Social entrepreneurship

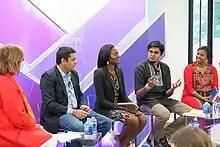
A panel discusses social entrepreneurship in the health care sector in 2015.

The concept and terminology of social entrepreneurship emerged in the 1950s and since then has been gaining more momentum. Despite this, after decades of efforts to find a common ground to define the concept, no consensus has been reached. The dynamic nature of the object and the multiplicity of the conceptual lenses used by researchers has made it impossible to capture it, to such an extent that scholars have compared it with a mythological beast. The difficulties in defining social entrepreneurship also stems from the fact that the concept is value-laden and that different definitions may reflect different political views on what type of entrepreneurship could be beneficial to society.